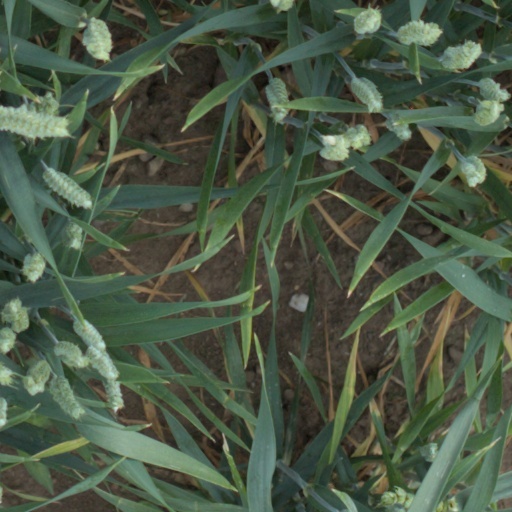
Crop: wheat